Peter Carew (adventurer)

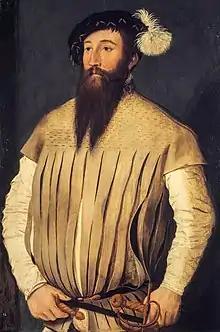
Sir Peter Carew by Gerlach Flicke

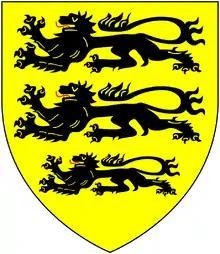
Arms of Carew: "Or, three lions passant in pale sable"

Sir Peter Carew (1514? – 27 November 1575) of Mohuns Ottery, Luppitt, Devon, was an English adventurer, who served during the reign of Queen Elizabeth I of England and took part in the Tudor conquest of Ireland. His biography was written by his friend and legal adviser, the Devon historian John Hooker (d. 1601).